Qingpu Special District

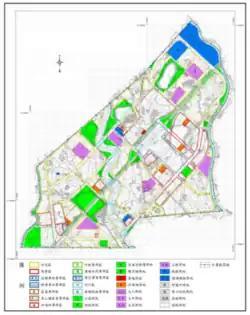
Plan of Qingpu Special District.

Qingpu Special District, also known as Taoyuan Qingpu HSR Special Area, is located at the border of Zhongli District and Dayuan District in Taoyuan, Taiwan. The total area of Qingpu Special District is 490 hectares. It was designed in the 2000s after the Taoyuan HSR station opened in 2007 and developed from the 2010s onward, before the city was upgraded from county to special municipality. Qingpu Special District was designated as the new prime central business district, administration center, shopping center, and transport hub of Taoyuan City, replacing the old city center around Taoyuan railway station. Important infrastructure, such as Taoyuan HSR station, Rakuten Taoyuan Baseball Stadium, Taoyuan Sunlight Arena and Hengshan Calligraphy Art Center, is located within this area. The decision to earmark Qingpu as the new prime center reflects its location: it is close to Taoyuan International Airport and is only one or two stops away from cities such as Hsinchu and Taipei by high-speed rail. In 2016, Qingpu hosted the Taiwan Lantern Festival.